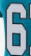
Number: 6